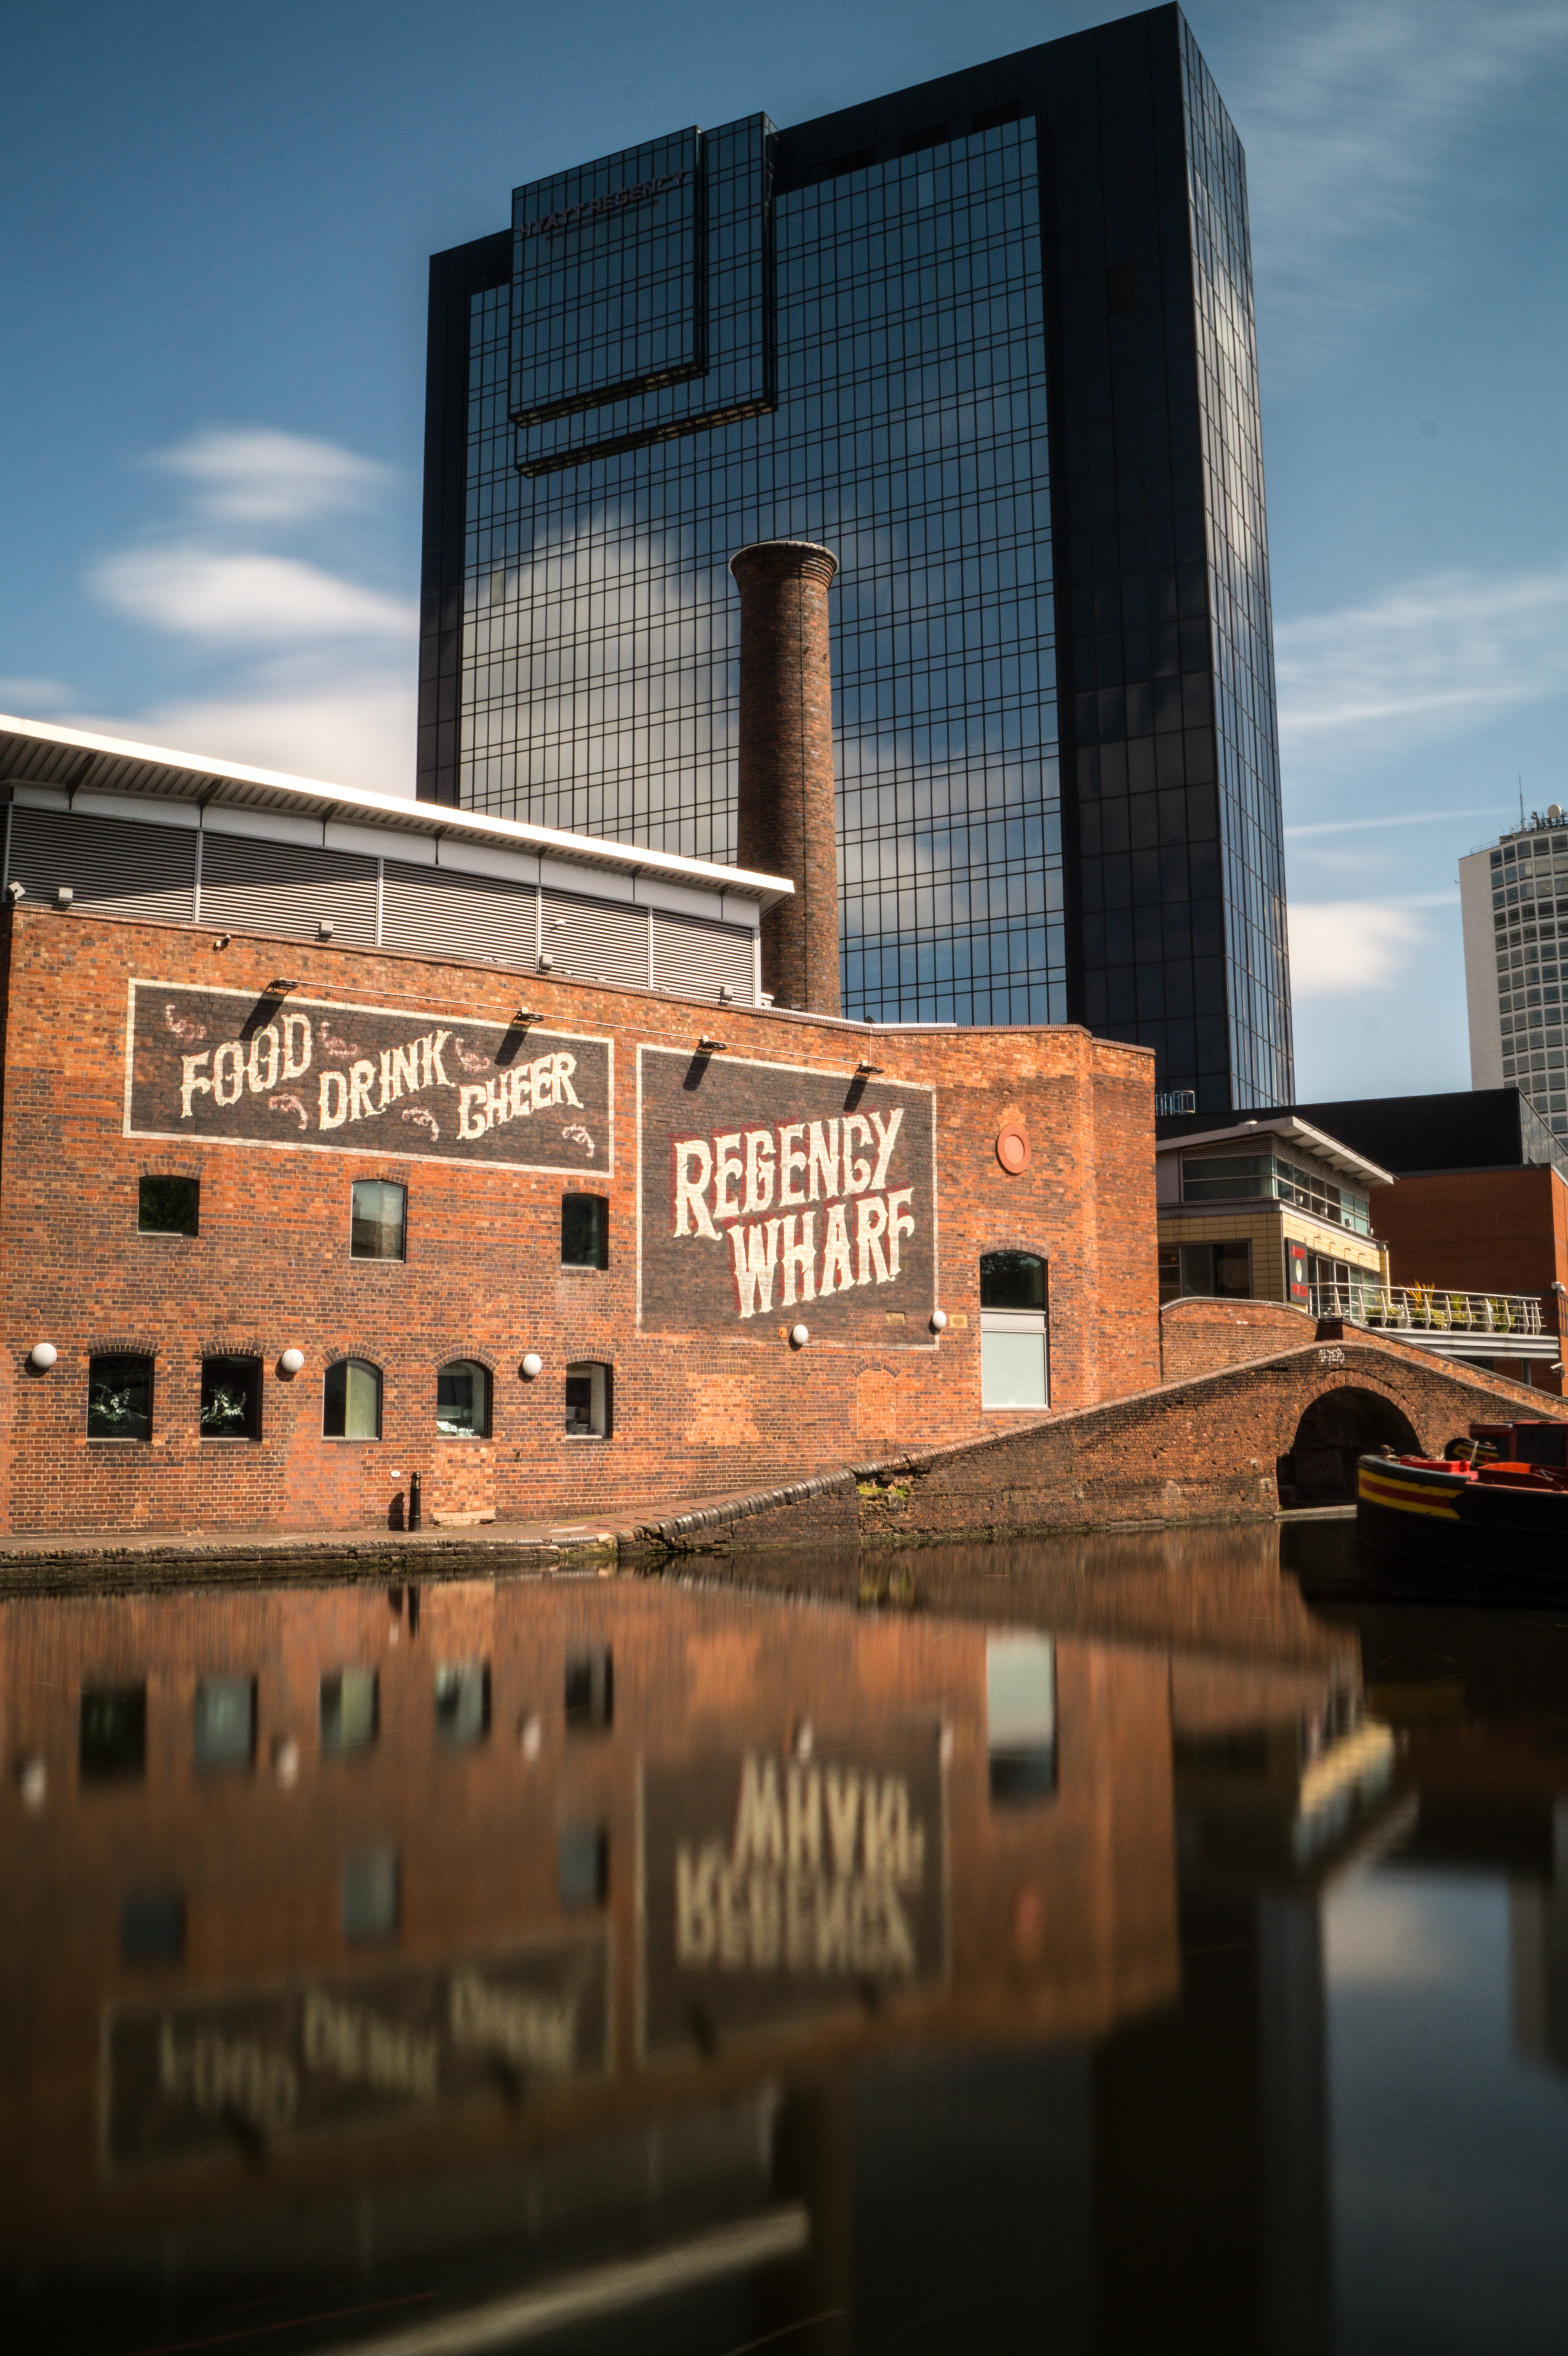
water, architecture, sky, boat, bridge, skyline, window, roof, old, city, skyscraper, canal, cityscape, downtown, sign, reflection, chimney, landmark, facade, contrast, brick, reflect, england, colour, long, clouds, exposure, hotel, windows, reflections, mural, new, center, centre, birmingham, tourist attraction, skyscape, wharf, shape, hyatt, glad, regency, urban area, human settlement